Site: brandenburg
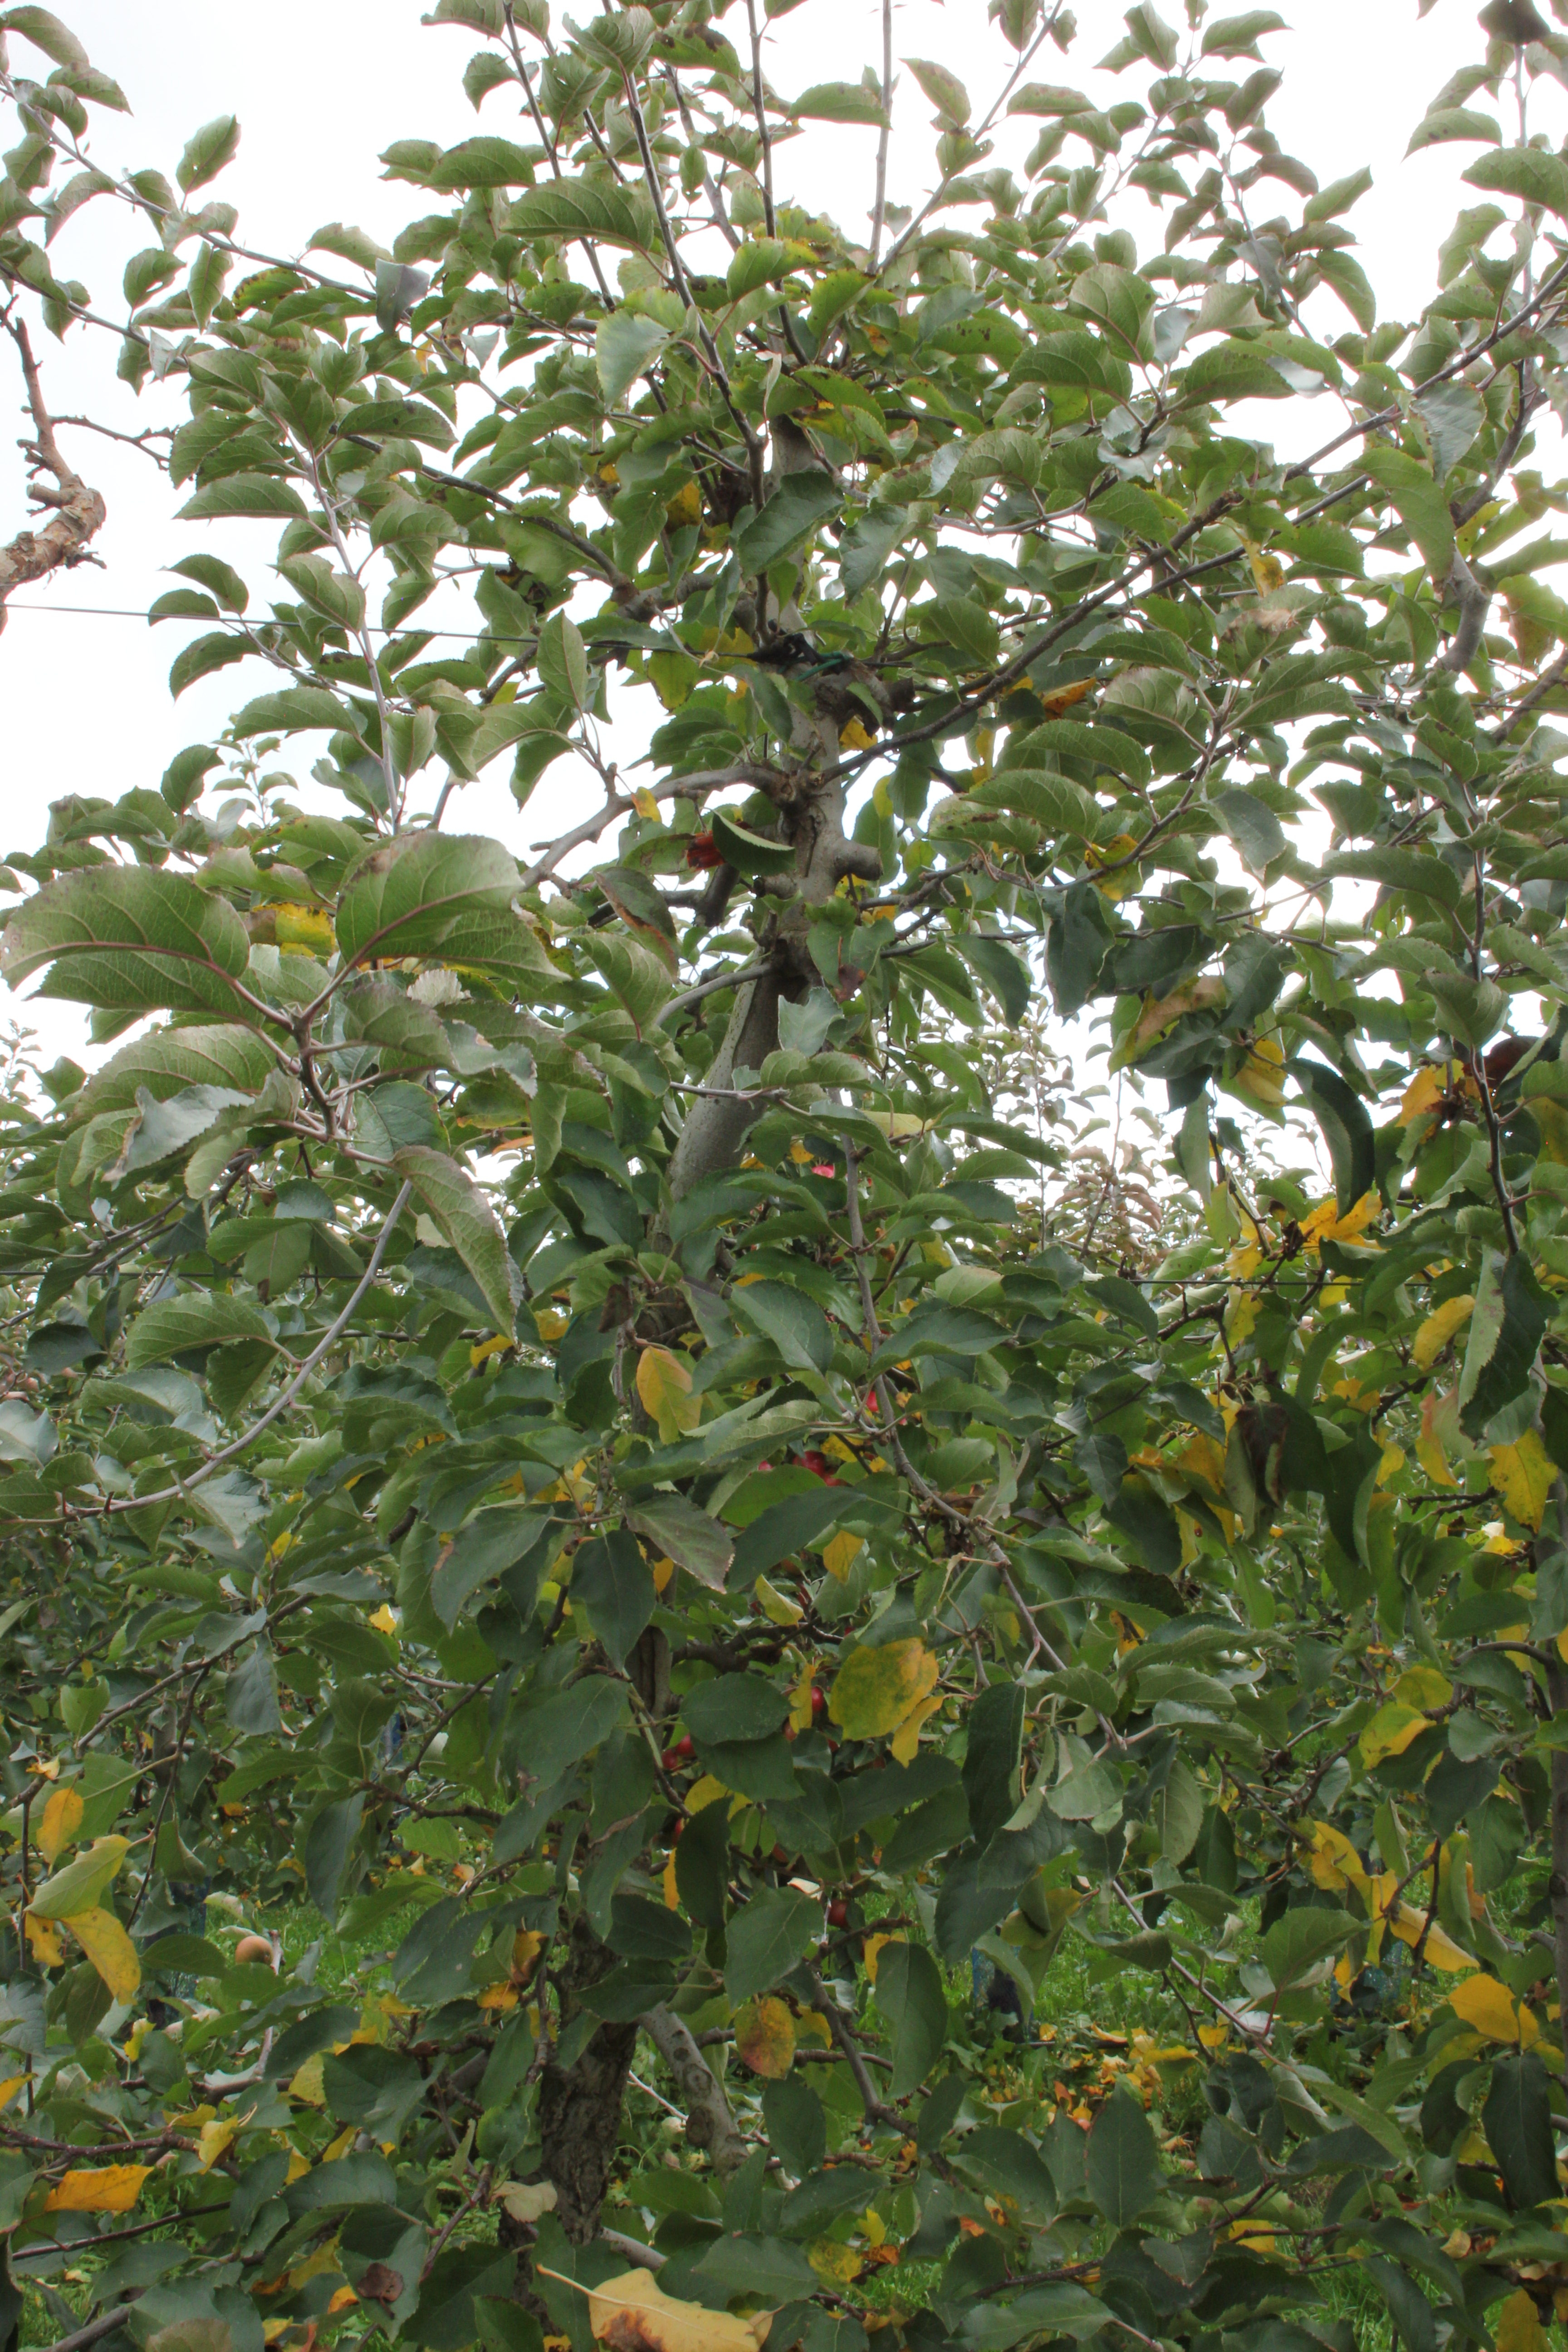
Growth stage (BBCH 91): Senescence, beginning of dormancy